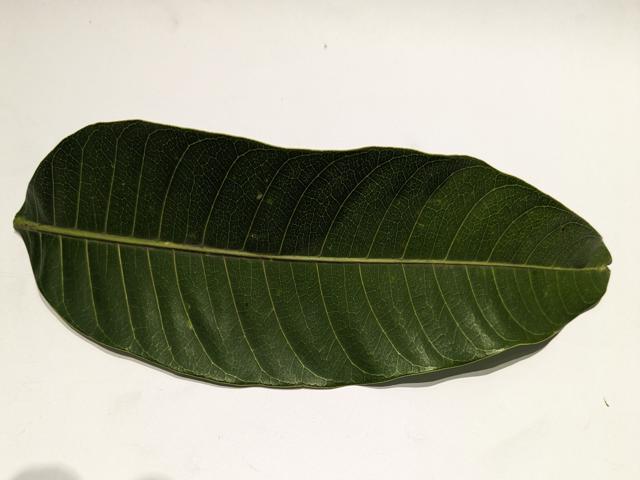
Mango leaf variety: Haribhanga